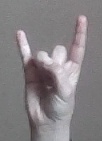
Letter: la